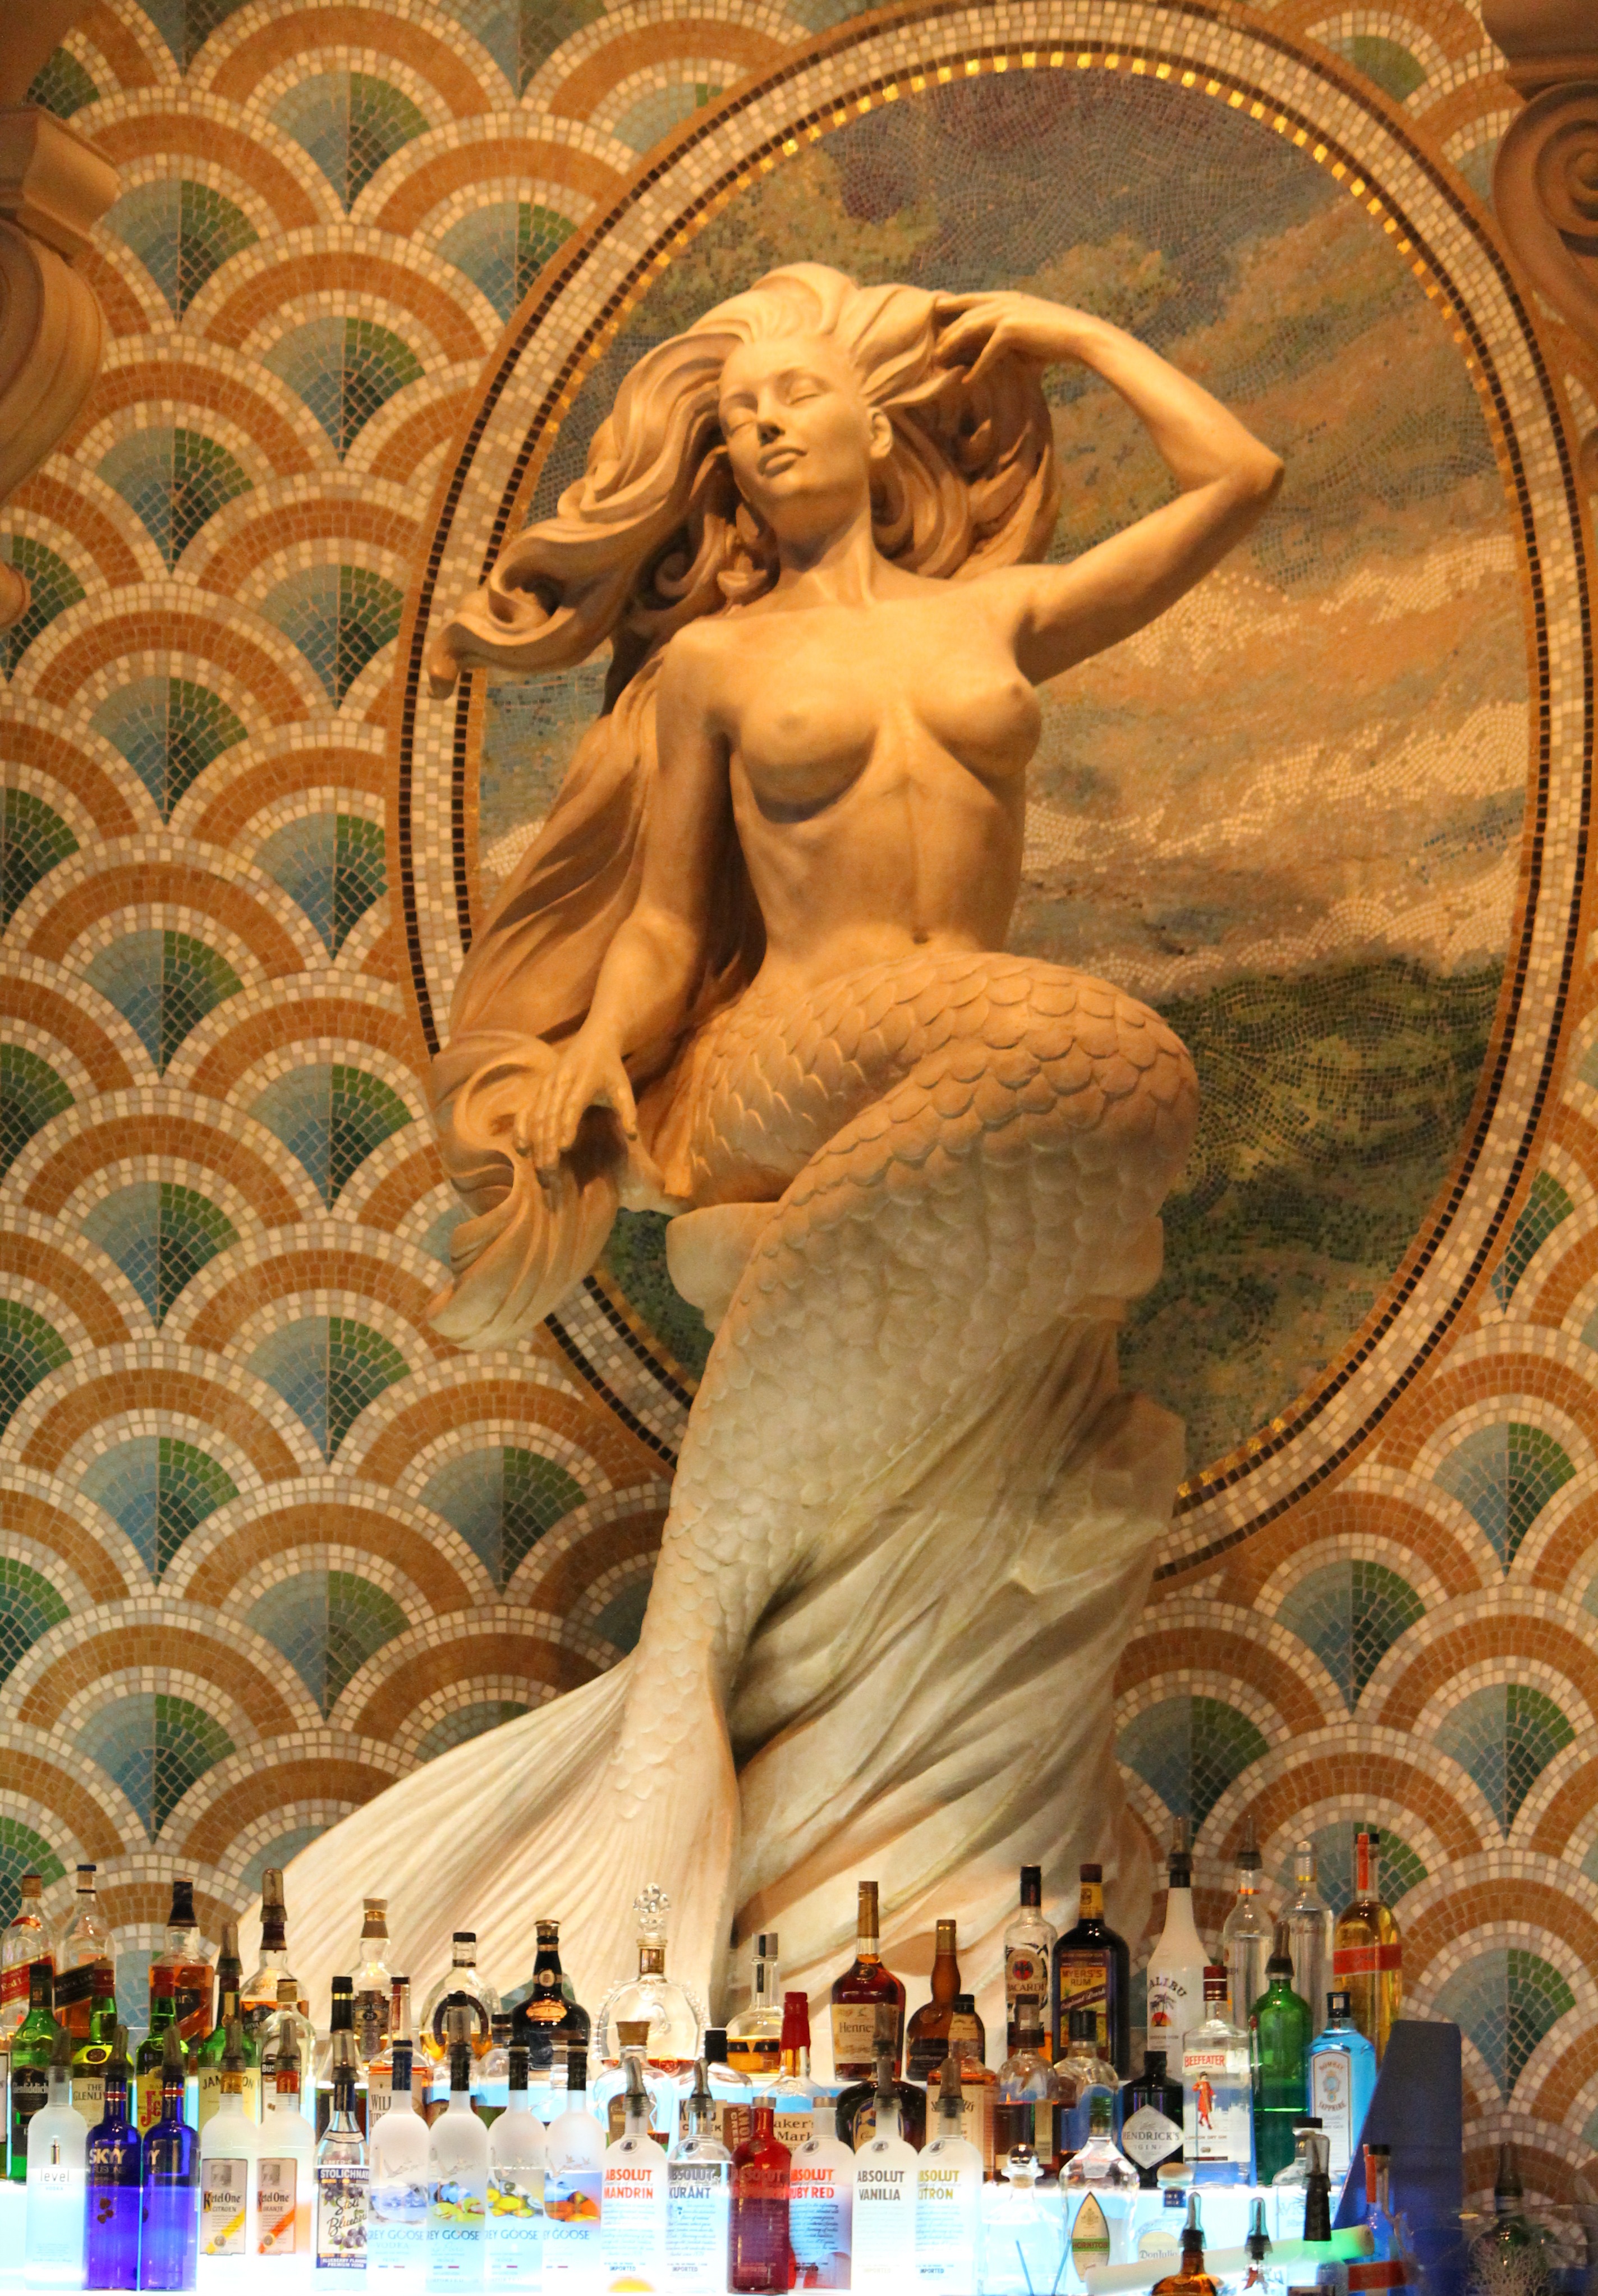
architecture, bar, art, creature, fantasy, mermaid, mythology, mythical, half human, unique bar, half fish